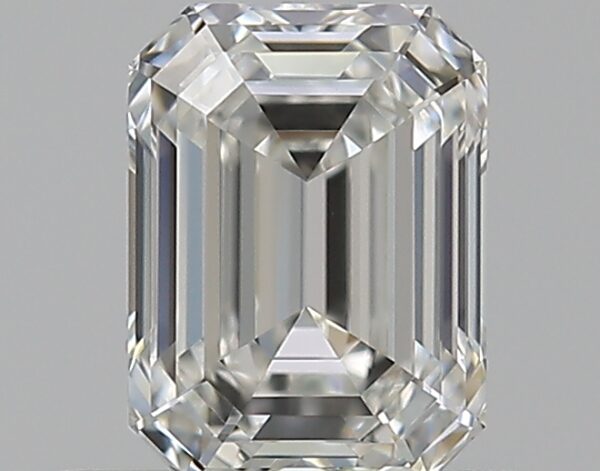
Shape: emerald
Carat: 0.51
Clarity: VS1
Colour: G
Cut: EX
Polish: EX
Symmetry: EX
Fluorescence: N
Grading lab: GIA
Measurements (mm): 5.17 x 3.82 x 2.59